Càrn Gorm

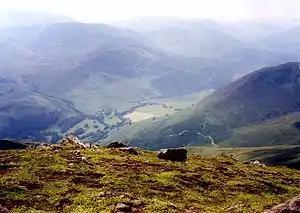
Looking down into Glen Lyon from the summit of Carn Gorm.

Càrn Gorm is a mountain in the Breadalbane region of the Scottish Highlands, with a height of . It stands in a group of four Munro mountains known as the Càrn Mairg group or the Glen Lyon Horseshoe, on the north side of Glen Lyon, Perthshire.